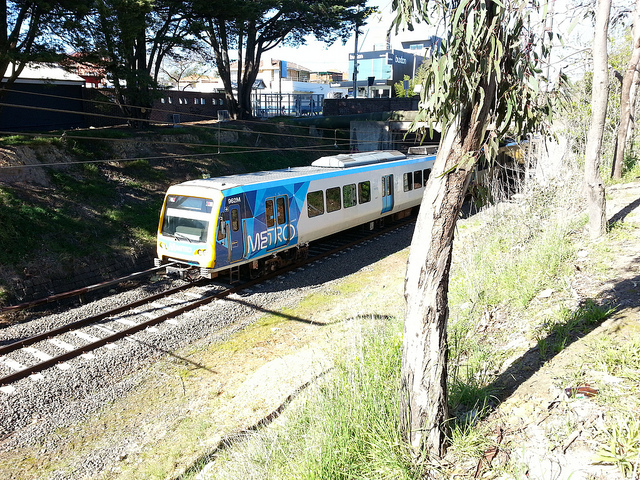
A blue and white train drives down the tracks.

Brightly colored blue, yellow and white train coming down tracks near a row of trees.

A train is running down the tracks lined with trees.

A suburban train traveling through a city area.

a  blue and white train traveling on a train track next to a park.